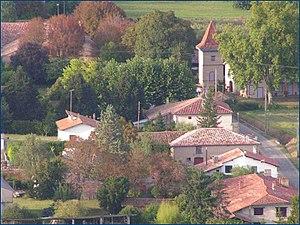
Les Estraqués
Lafitte est une commune française située dans le département de Tarn-et-Garonne, en région Occitanie.